Rudaki

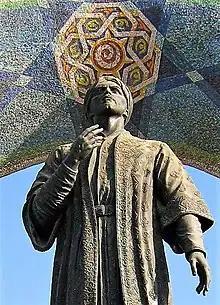
Statue of Rudaki in Dushanbe, Tajikistan

Rudaki (also spelled Rodaki; ; – 940/41) was a poet, singer, and musician who is regarded as the first major poet to write in New Persian. A court poet under the Samanids, he reportedly composed more than 180,000 verses, yet only a small portion of his work has survived, most notably parts of his versification of the "Kalila wa-Dimna", a collection of Indian fables.